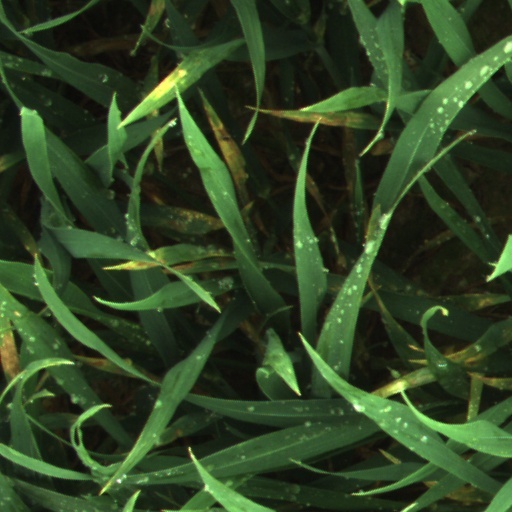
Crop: wheat